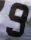
Number: 9